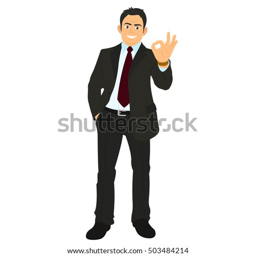
smiling businessman showing a sign that everything is ok .